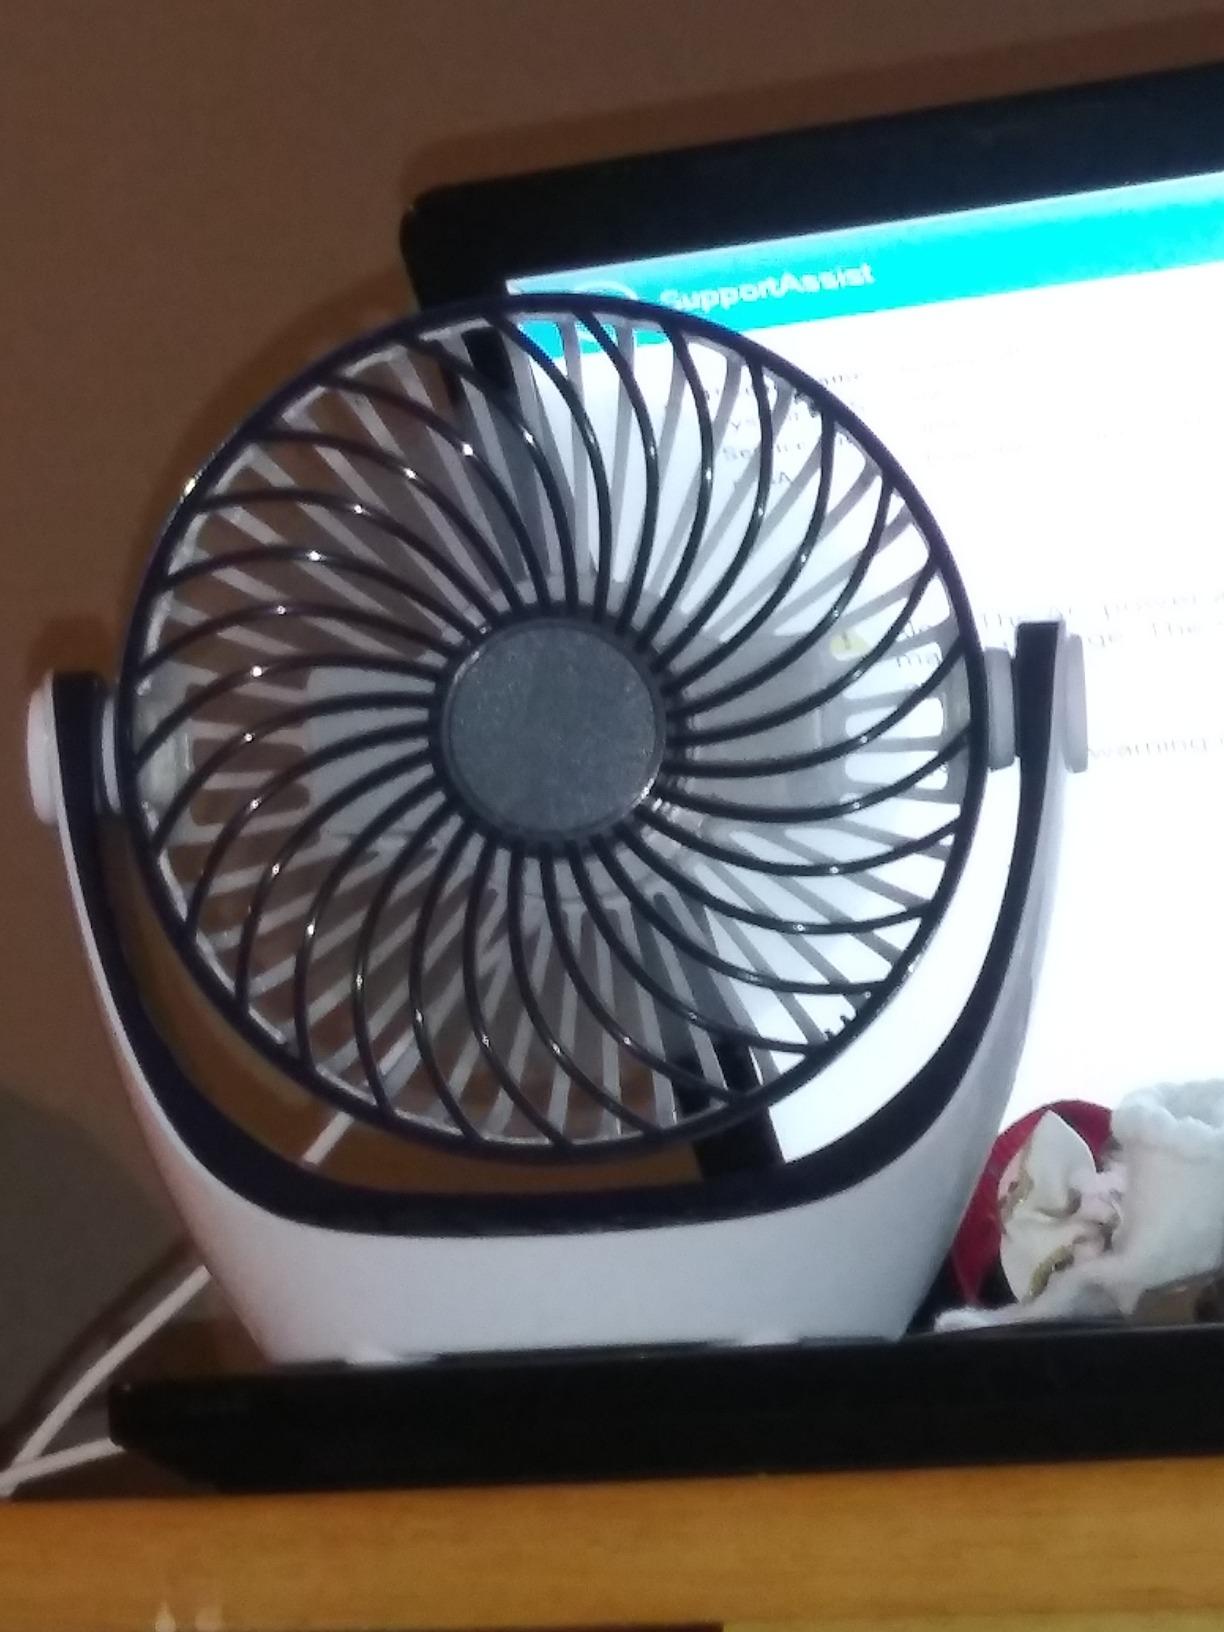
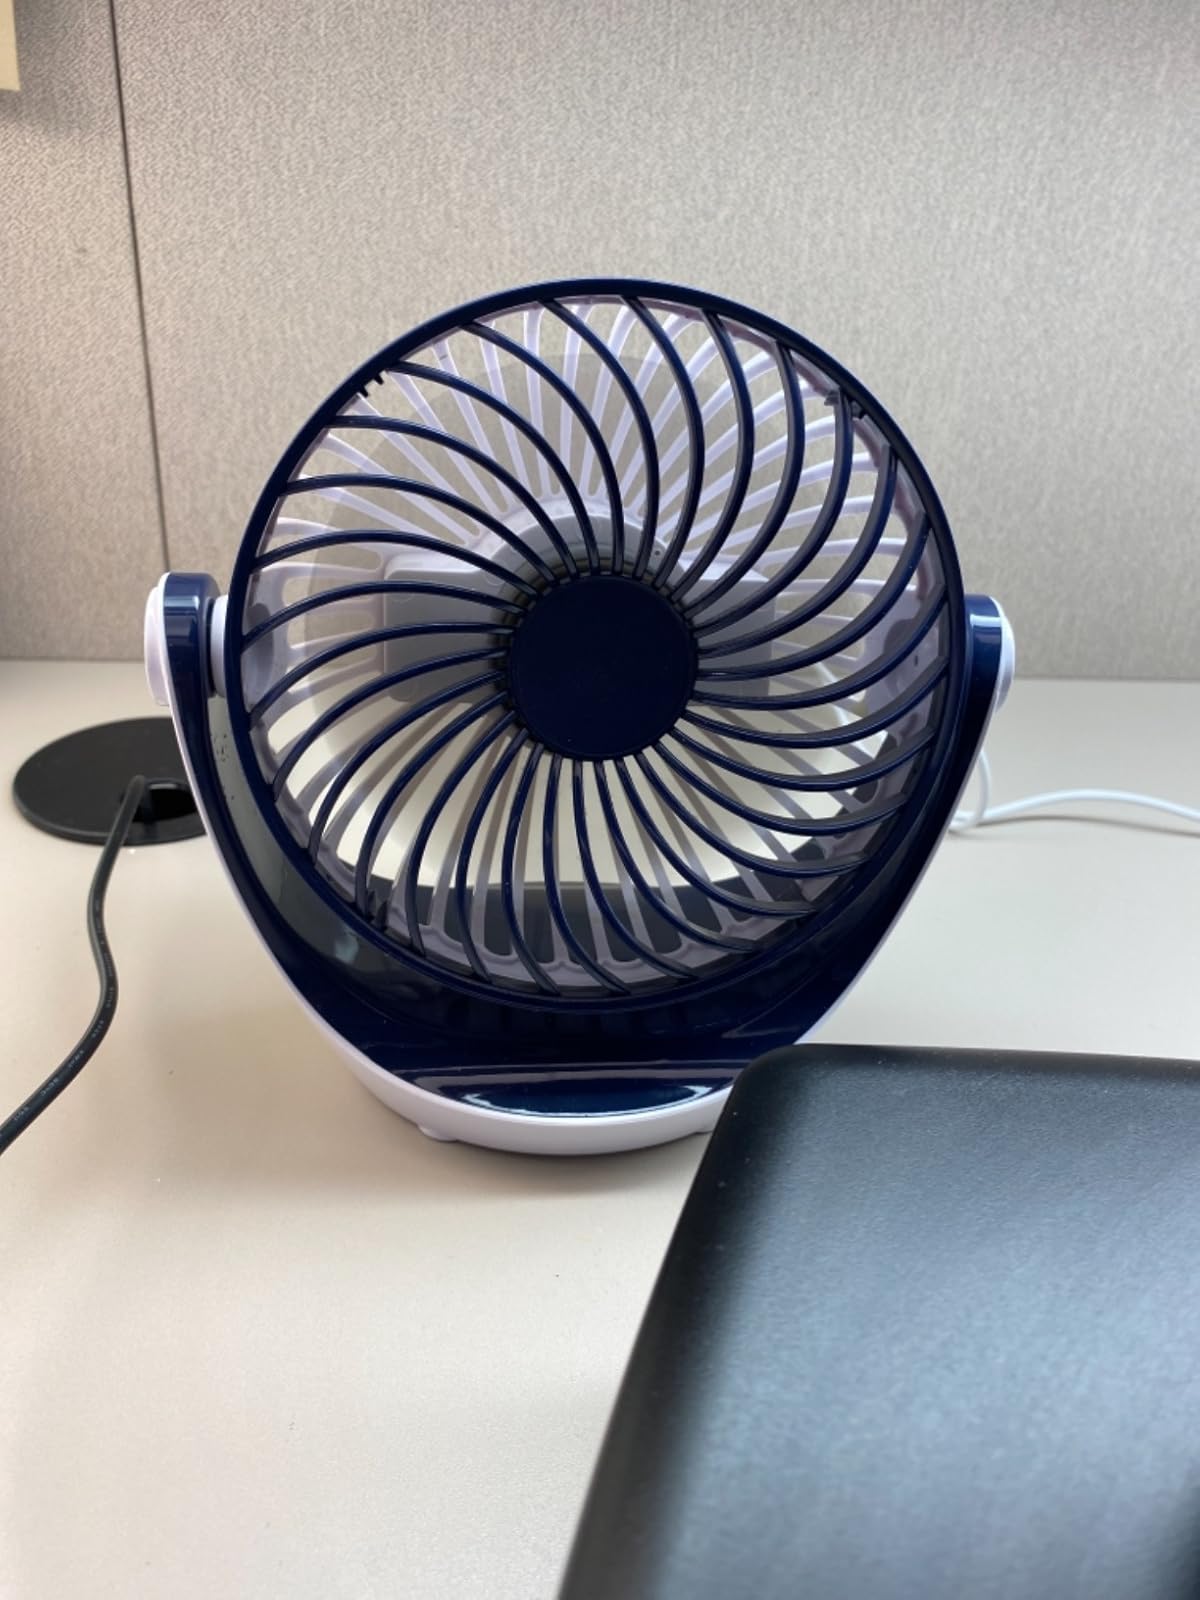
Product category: fan
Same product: yes